Leandro Mercado

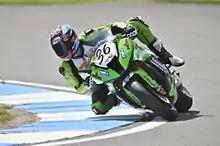
Mercado in 2012

Leandro Denis "Tati" Mercado (born 15 February 1992) is a motorcycle racer from Argentina who competed in the 2022 Superbike World Championship aboard a Honda CBR1000RR for Team MIE Racing. He is best known for winning the National title of the AMA Supersport Championship in 2009 and the FIM Superstock 1000 Cup in 2014.